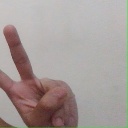
अक्षर: ऐ